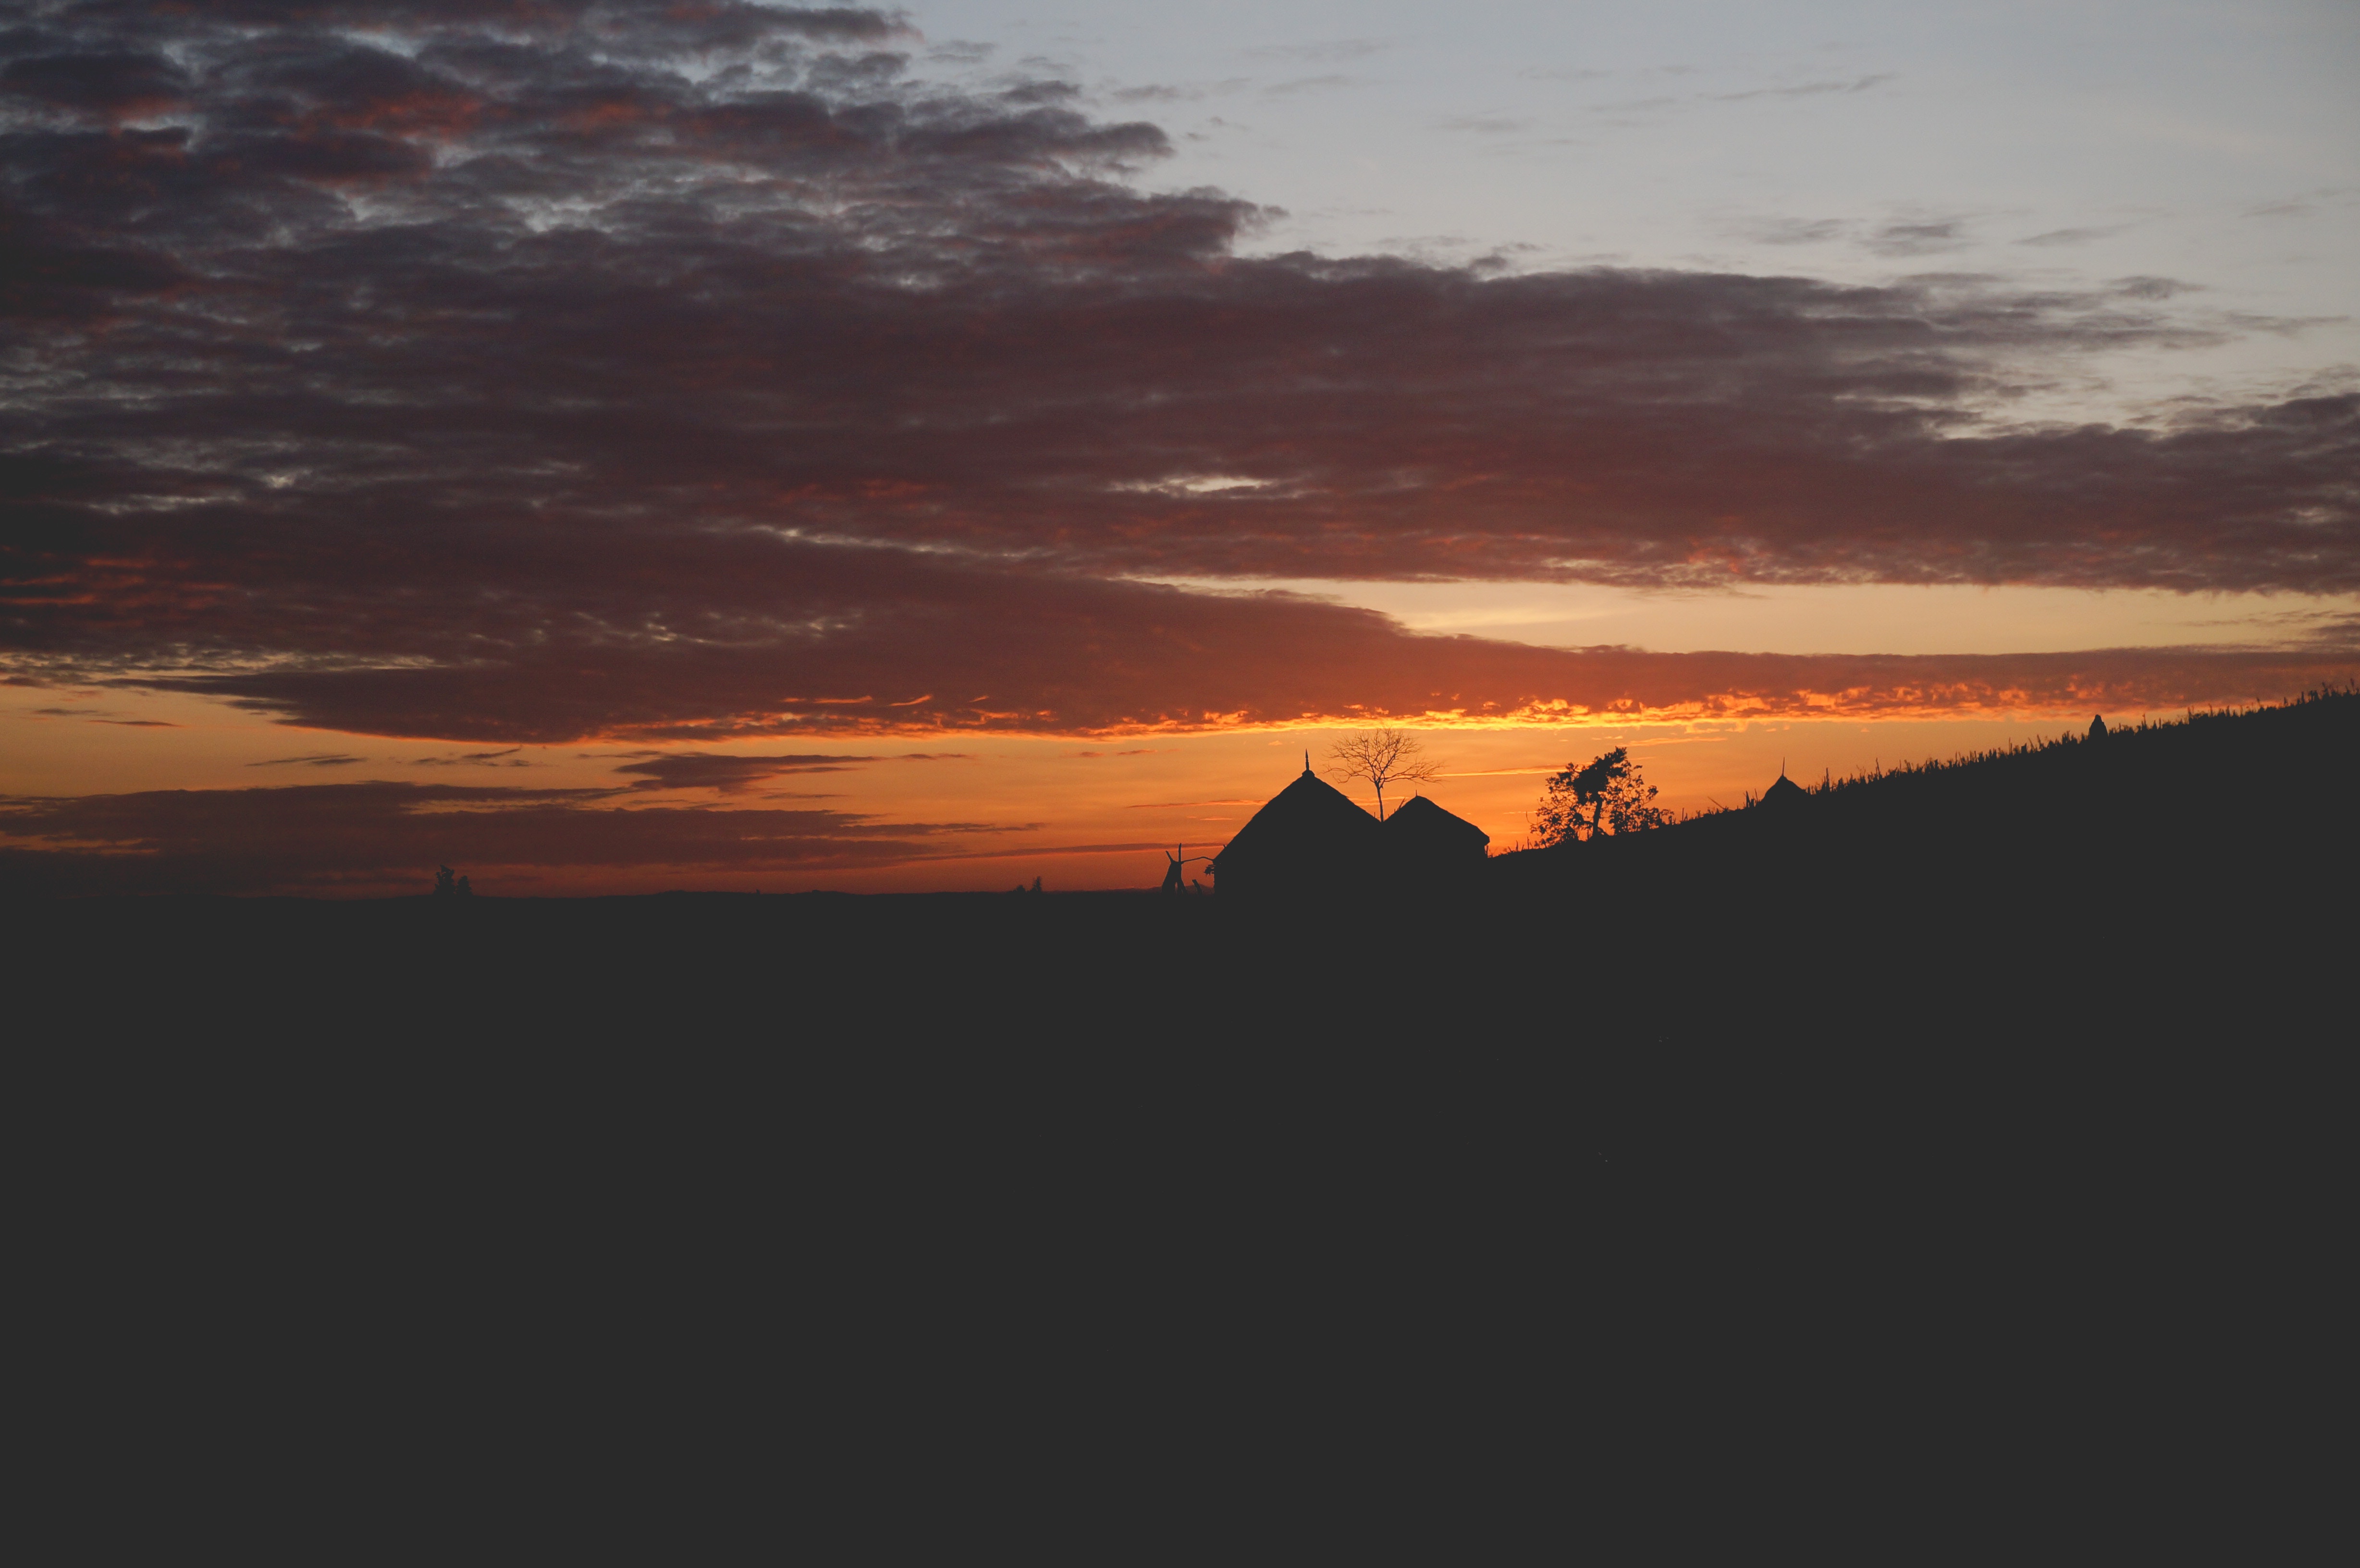
landscape, horizon, cloud, sky, sunrise, sunset, morning, dawn, atmosphere, dusk, evening, calm, afterglow, red sky at morning, ecoregion